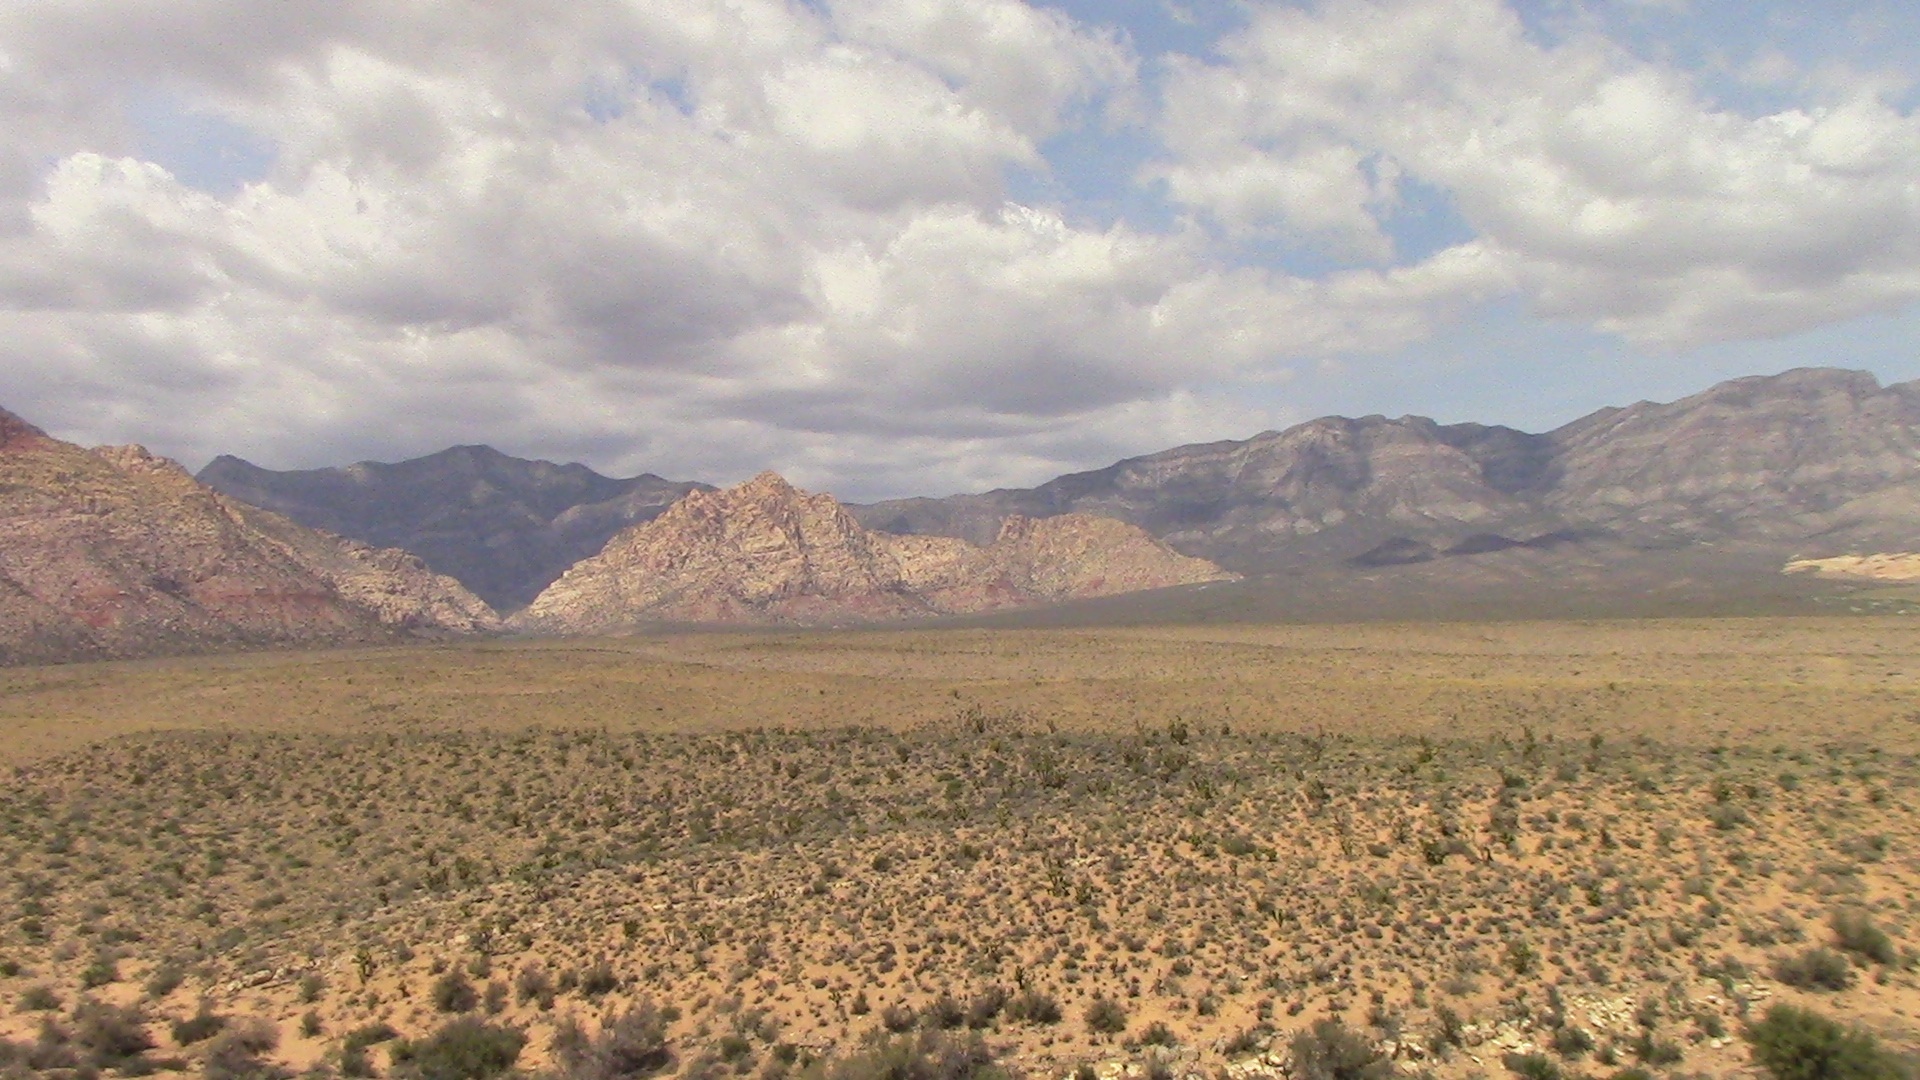
landscape, nature, horizon, wilderness, mountain, cactus, field, prairie, hill, sandstone, valley, panorama, agriculture, tourism, savanna, plain, outdoors, grassland, badlands, plateau, nevada, ecosystem, wadi, steppe, rural area, landform, redrock canyon, natural environment, geographical feature, mountainous landforms